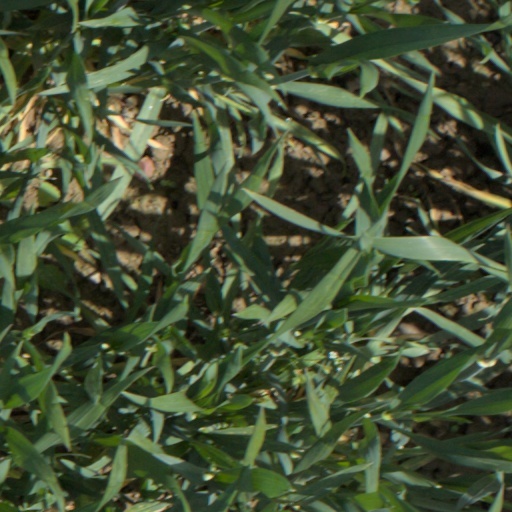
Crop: wheat